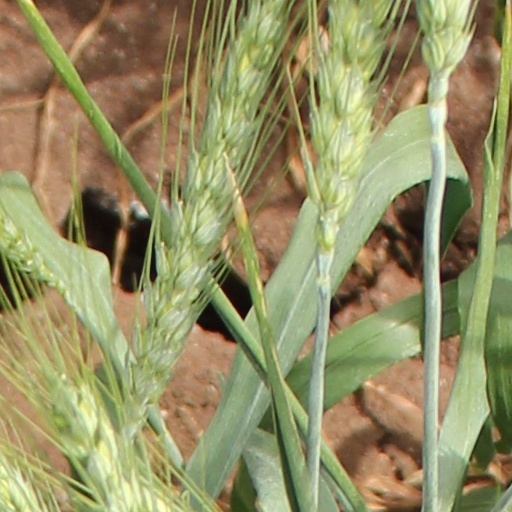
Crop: wheat